China Manned Space Program

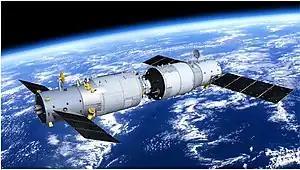
Rendering of Tianzhou-1 cargo spacecraft (left) and Tiangong-2 Space Laboratory (right) assembly in space

To further enhance China's human spaceflight capabilities and make preparation for the construction of future space station, China launched the second phase of the Second Step, which consisted of four space laboratory missions.